Lima Penitentiary

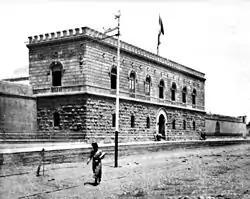
The building in 1875

The Lima Penitentiary, also known simply as El Panóptico, was a prison building that existed in Lima, Peru. It had a panopticon layout, and was designed by Michele Trefogli and Maximiliano Mimey.